Mercedes Shirley

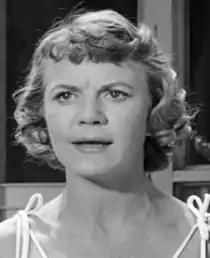
Mercedes Shirley in Alfred Hitchcock Presents 1957

Mary Mercedes Shirley (January 6, 1926 – January 29, 1999) was an American actress. She appeared in television programs including "The Twilight Zone", "77 Sunset Strip", "The Invaders", "Alfred Hitchcock Presents" and "Gunsmoke". Shirley died in January 1999 of natural causes at her home in Sherman Oaks, California, at the age of 73.